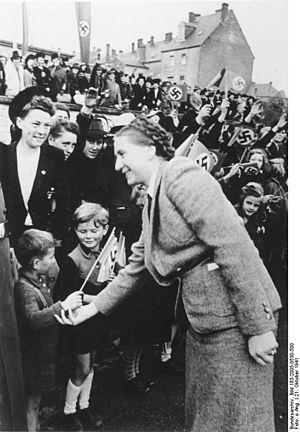
Gertrud Scholtz-Klink, née Treusch le 9 février 1902 à Adelsheim et morte le 24 mars 1999 à Bebenhausen, est une femme politique allemande. Son nom de famille rassemble le nom de son premier mari et celui du deuxième, bien qu'elle en ait eu un troisième.